Wong brothers

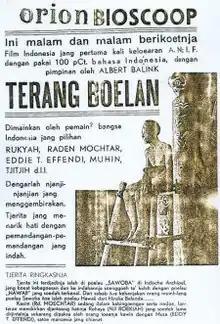
, for which the brothers handled cinematography, was the most successful film of the Dutch East Indies

Nelson became sickly around 1934 and went on hiatus; he died in Surabaya in 1945. However, Joshua and Othniel remained in the industry, and in late 1933 or early 1934 were introduced to Albert Balink, a reporter from the "Soematra Post" in Medan. Balink intended to shock the market with an expensive film with high production values, in contrast to the budget films by The Teng Chun which were dominating the market. The Wongs were asked to house the company in their studio and help with the cinematography.